Miramar (Santurce)

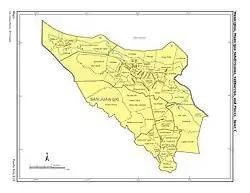
US 2010 Census map of Subdivisions, Subbarrios, and Places of San Juan in Puerto Rico

In 2010, Miramar had a population of 4,412 and a population density of 18,383.3 persons per square mile.